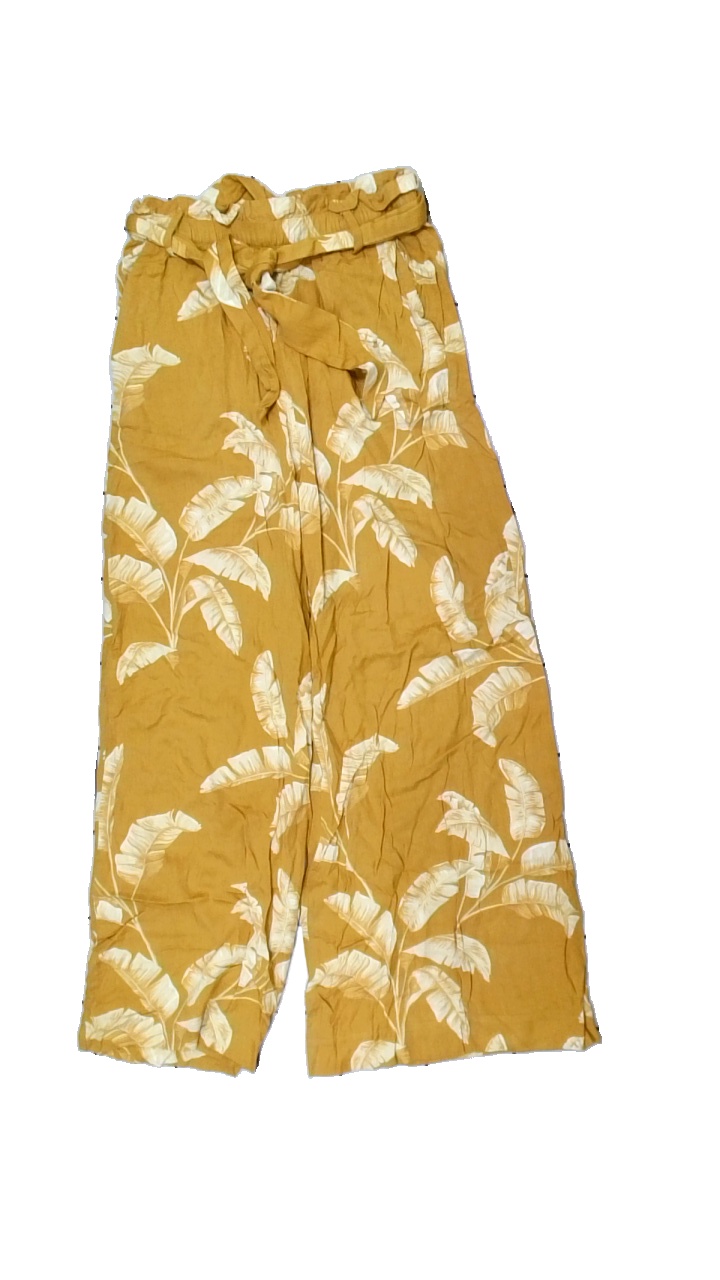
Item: Trousers (Ladies)
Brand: H&m
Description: byxor med blad på, noppriga
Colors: Yellow, Beige
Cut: Regular
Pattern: Other
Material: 100% viscose
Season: All
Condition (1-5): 3
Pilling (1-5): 3
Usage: Export
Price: <50